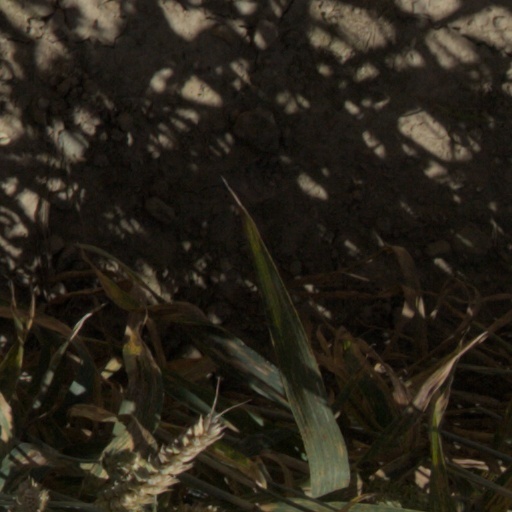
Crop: wheat